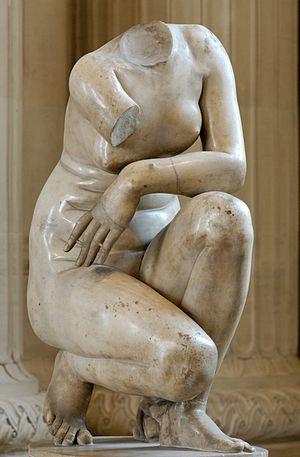
Aphrodite accroupie. Marbre, copie romaine du IIe siècle ap. J.-C. d'après un original hellénistique du IIIe siècle ap. J.-C., dérivé de l'Aphrodite de Cnide de Praxitèle.
En médecine, la posture est le processus actif d'élaboration et de maintien de la configuration des différents segments du corps dans l'espace.